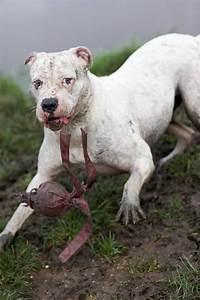
dog